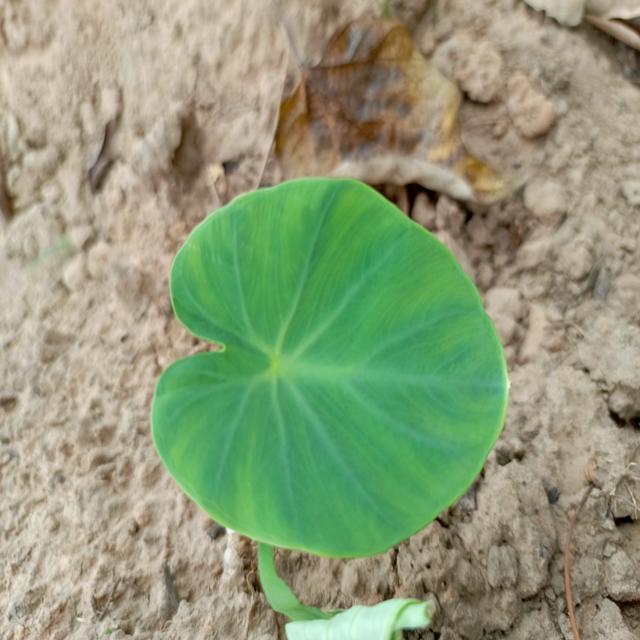
Label: Healthy